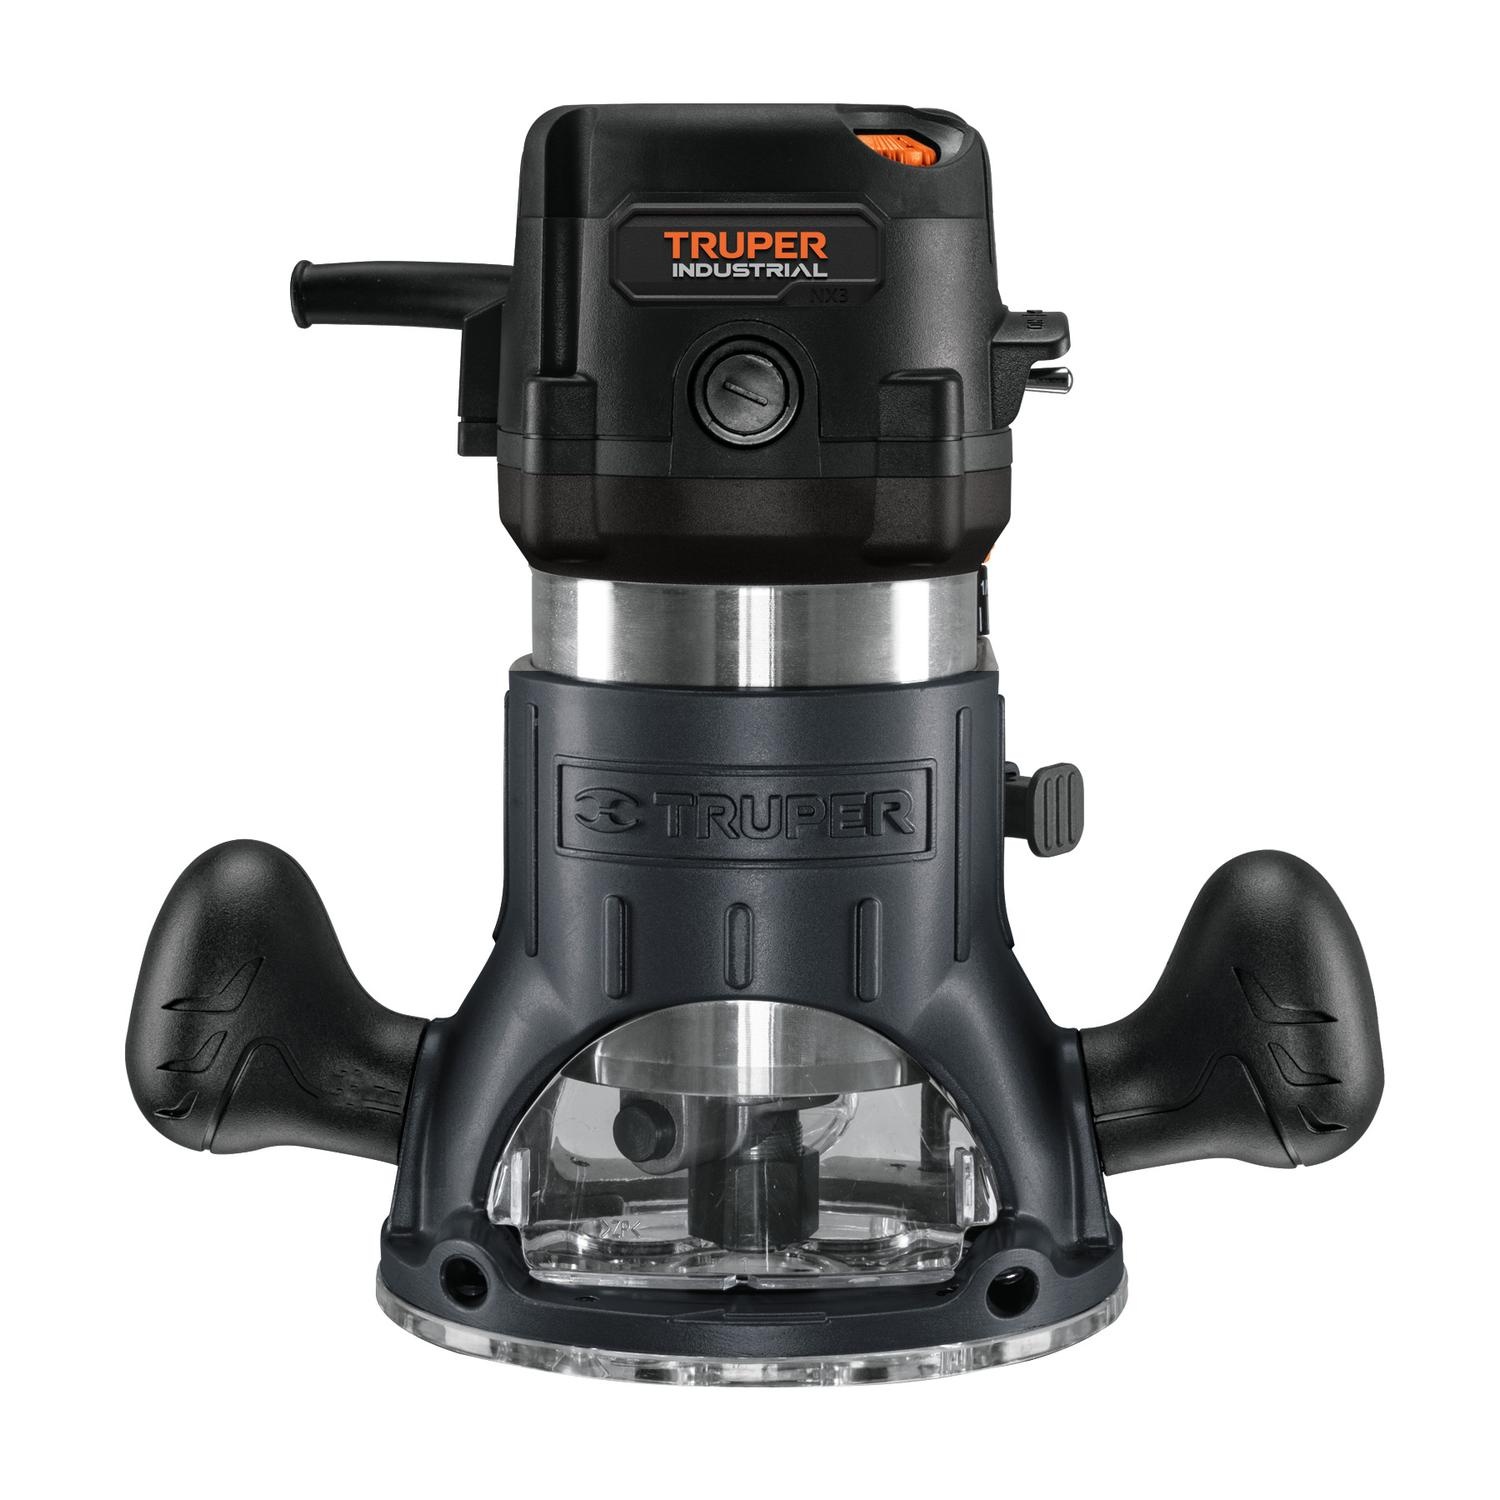
Router 1440 W 2 HP, industrial, Truper
Especificaciones Potencia: 1,440 W Tensión: 120 V Frecuencia: 60 Hz Consumo: 12 A Velocidades: 6 Niveles Diámetro de collet: 6,3 mm (1/4") y 12,7 mm (1/2") Velocidad variable: 8000 - 27500 rpm Diámetro de la base: 152,4 mm (6”) Máximo diámetro de la broca: 31,7 mm (1 1/4”) Máxima profundidad de corte: 45 mm (1 3/4”) Altura base complementaria: 6,3 mm (1/4”) Carbones Expuestos: Sí Conductores: 16 AWG x 2C con temperatura de aislamiento de 105°C Aislamiento: Clase II Grado IP: IP20 Ciclo de trabajo: 50 minutos de trabajo por 20 minutos de descanso Máximo diario: 6 Horas Peso: 3.6 kg Empaque: Caja Usos De uso industrial. Perfilado de madera en general. Ideal para ranurados circulares. Para largas jornadas de trabajo. Motor de 1440 W, montado sobre balero de bolas Mayor vida útil y mejor desempeño Velocidad variable con 6 niveles Ajuste fino para control de profundidad y arranque suave Mangos con grip antiderrapante para mayor control para el operador LED para iluminar el área de trabajo
Brand: Truper Expert
Category: Hardware > Tools > Routing Tools